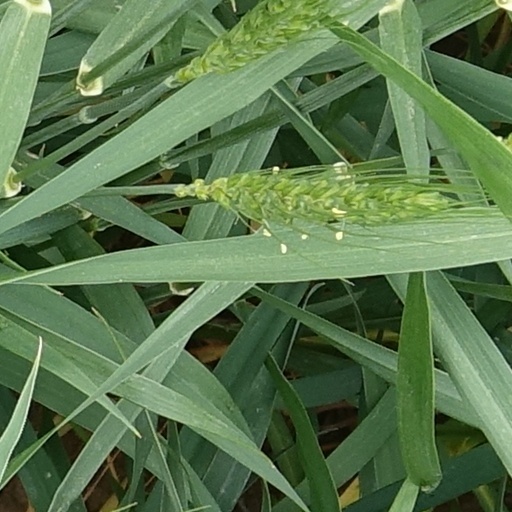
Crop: wheat